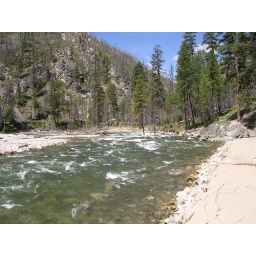
Taken from the same spot as the previous picture, looking downriver. Note more trees still standing in the current.